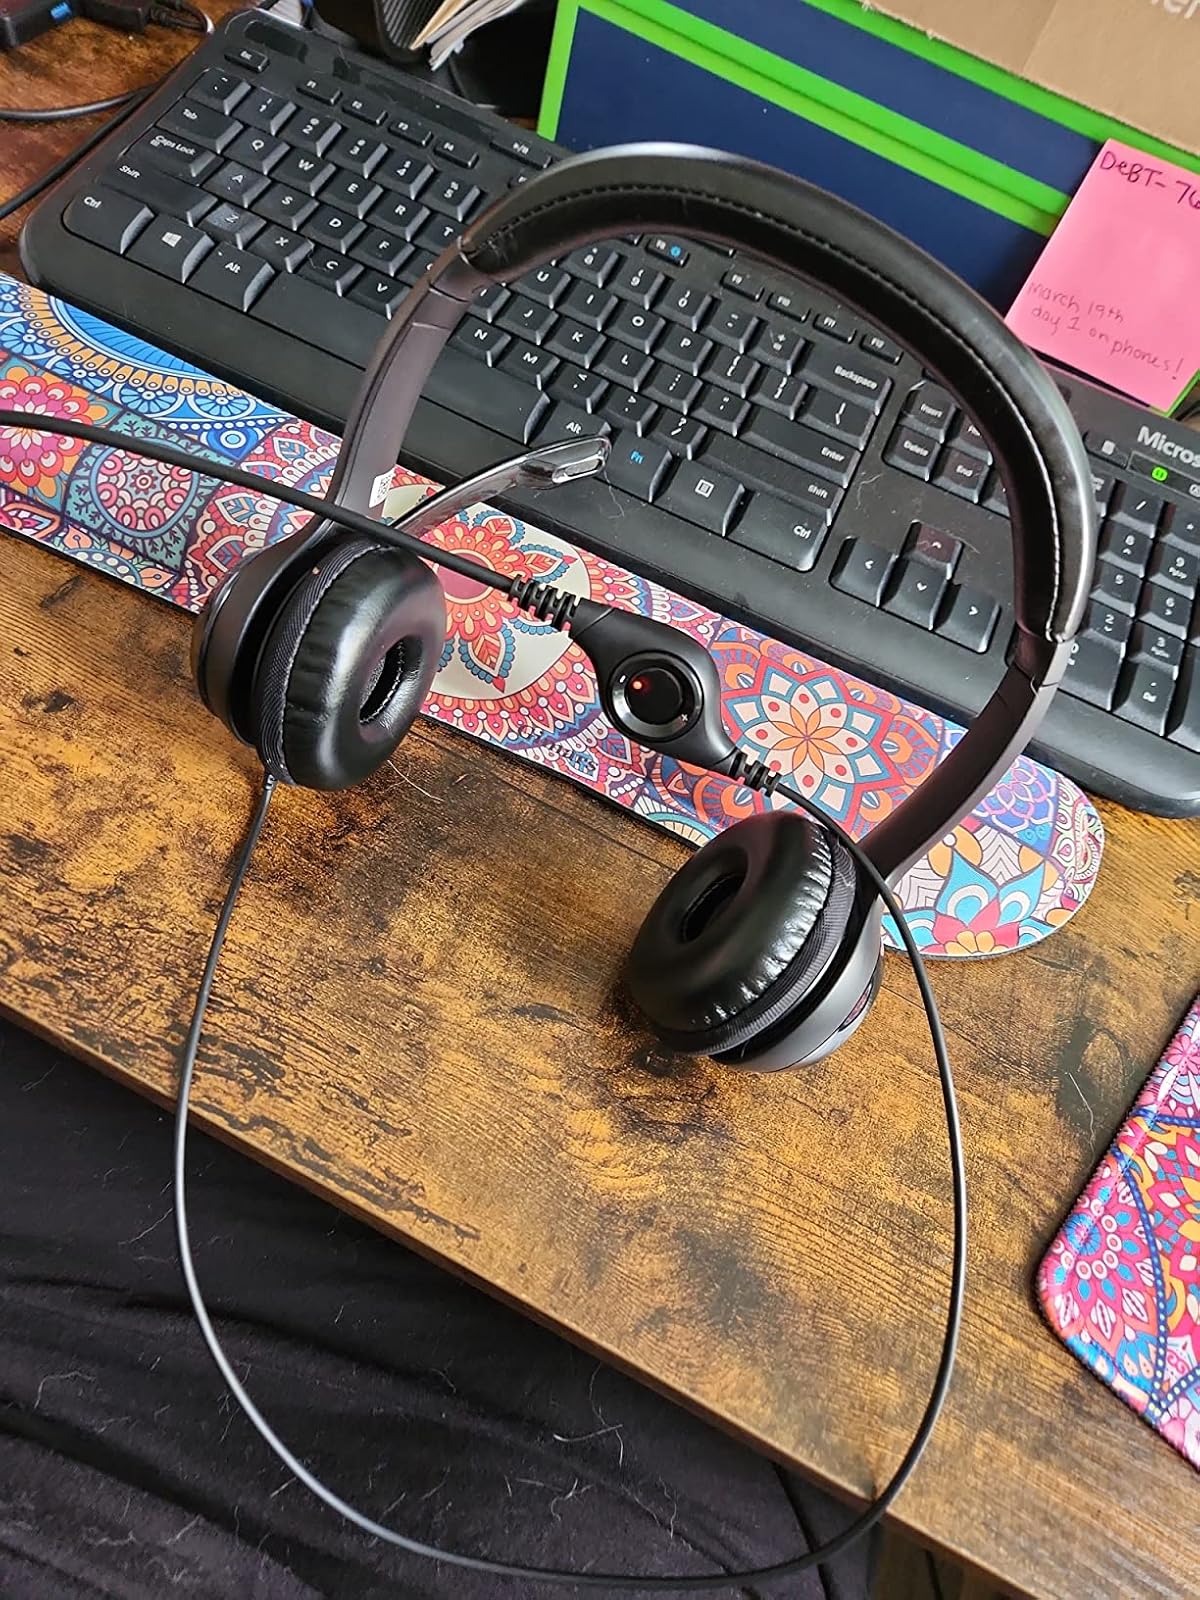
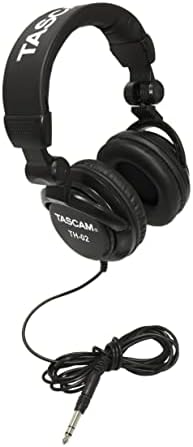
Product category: headphones
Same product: no